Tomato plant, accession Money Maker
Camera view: tilt-top (135 deg); turntable rotation: 150 degrees
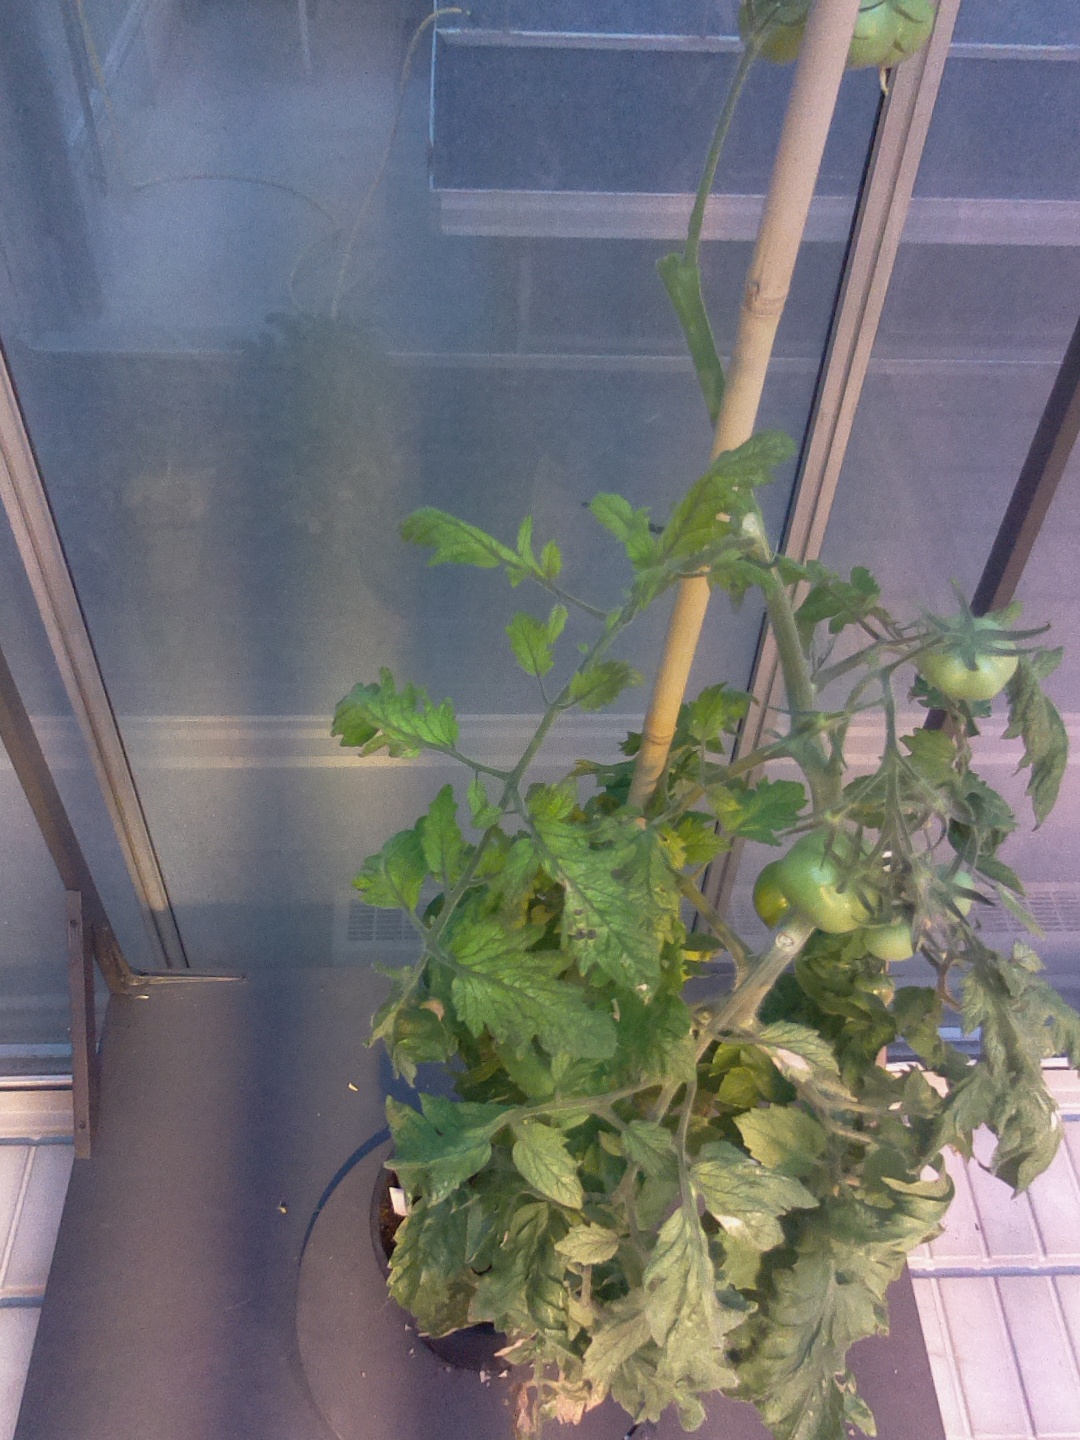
BBCH growth stage 79: 90% -100% of final fruit size